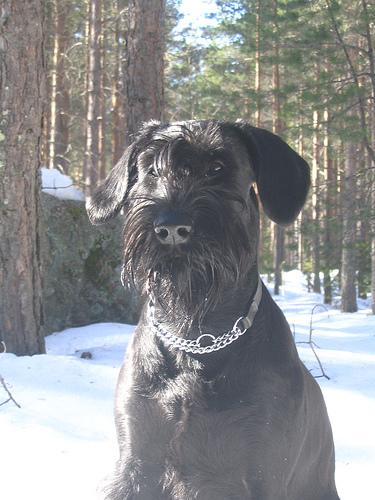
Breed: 232-n000089-giant_schnauzer